Minetta Creek

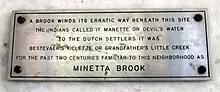
Plaque on the building at Two Fifth Avenue in honor of Minetta Creek

Minetta Creek is alternatively called Minetta Brook, Minetta Stream, Minetta Water, or Minetta Waters. It was also referred to by its Dutch name, Bestevaer's Killetje, before the American Revolutionary War. A plaque affixed to the building at Two Fifth Avenue provides one derivation of the "Minetta" name and reads as follows: